Hopkins, Minnesota

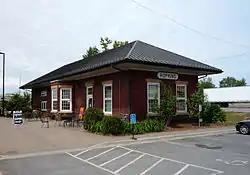
The Hopkins train station, which determined the town's eventual name, is now a student-run coffee house.

In 1928, the name of the village was changed to Hopkins after Harley H. Hopkins, who was among its first homesteaders and was the community's first postmaster. Mr. Hopkins allowed the town to build the train depot on his land in 1871 (now The Depot Coffee House) with the agreement that the train station would say "Hopkins" on it, and in 1872 the post office was established with the same name. People getting off the train assumed the name of the town was Hopkins and it stuck. In August of 1928, the council changed the name of the town to Hopkins and on December 2, 1947, the village became the city of Hopkins, upon adoption of a council–city manager charter.